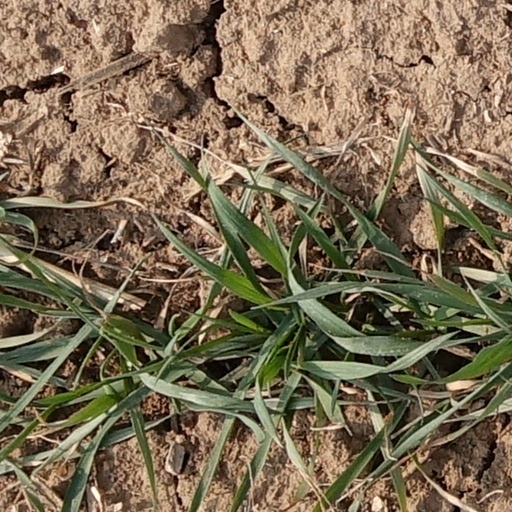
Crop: wheat